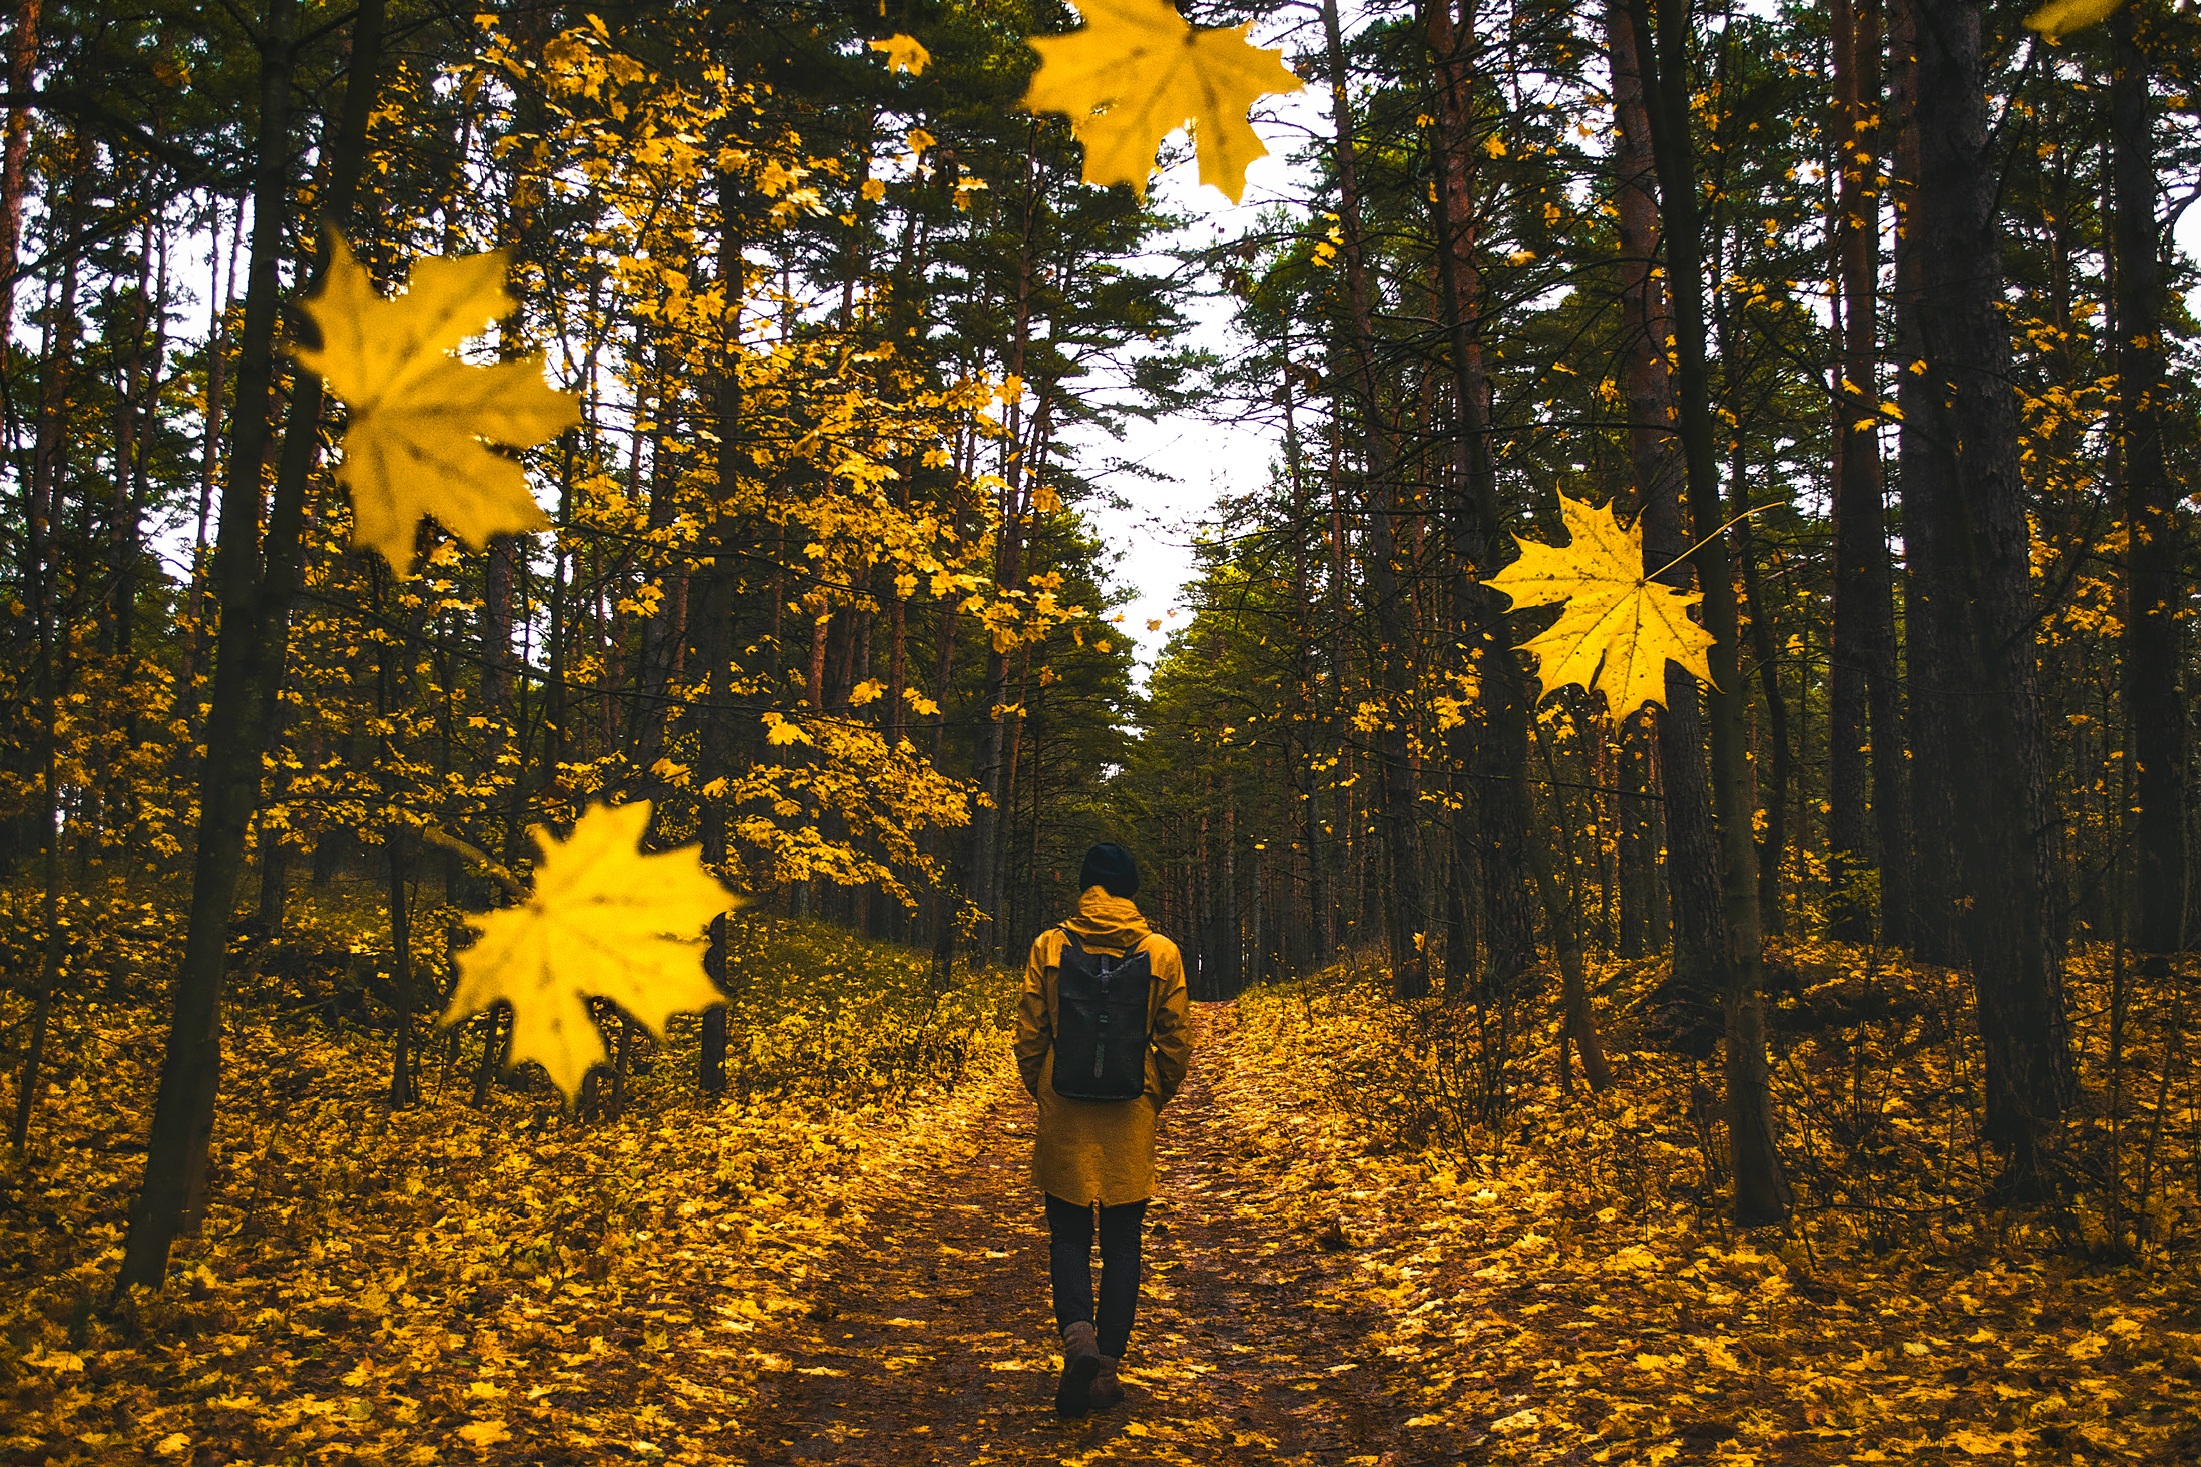
man, landscape, tree, nature, forest, path, walking, plant, trail, sunlight, morning, leaf, fall, flower, country, rural, scenic, autumn, colorful, yellow, season, trees, outdoors, woods, hdr, deciduous, woodland, habitat, ecosystem, falling leaves, maidenhair tree, natural environment, woody plant